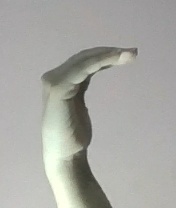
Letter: haa